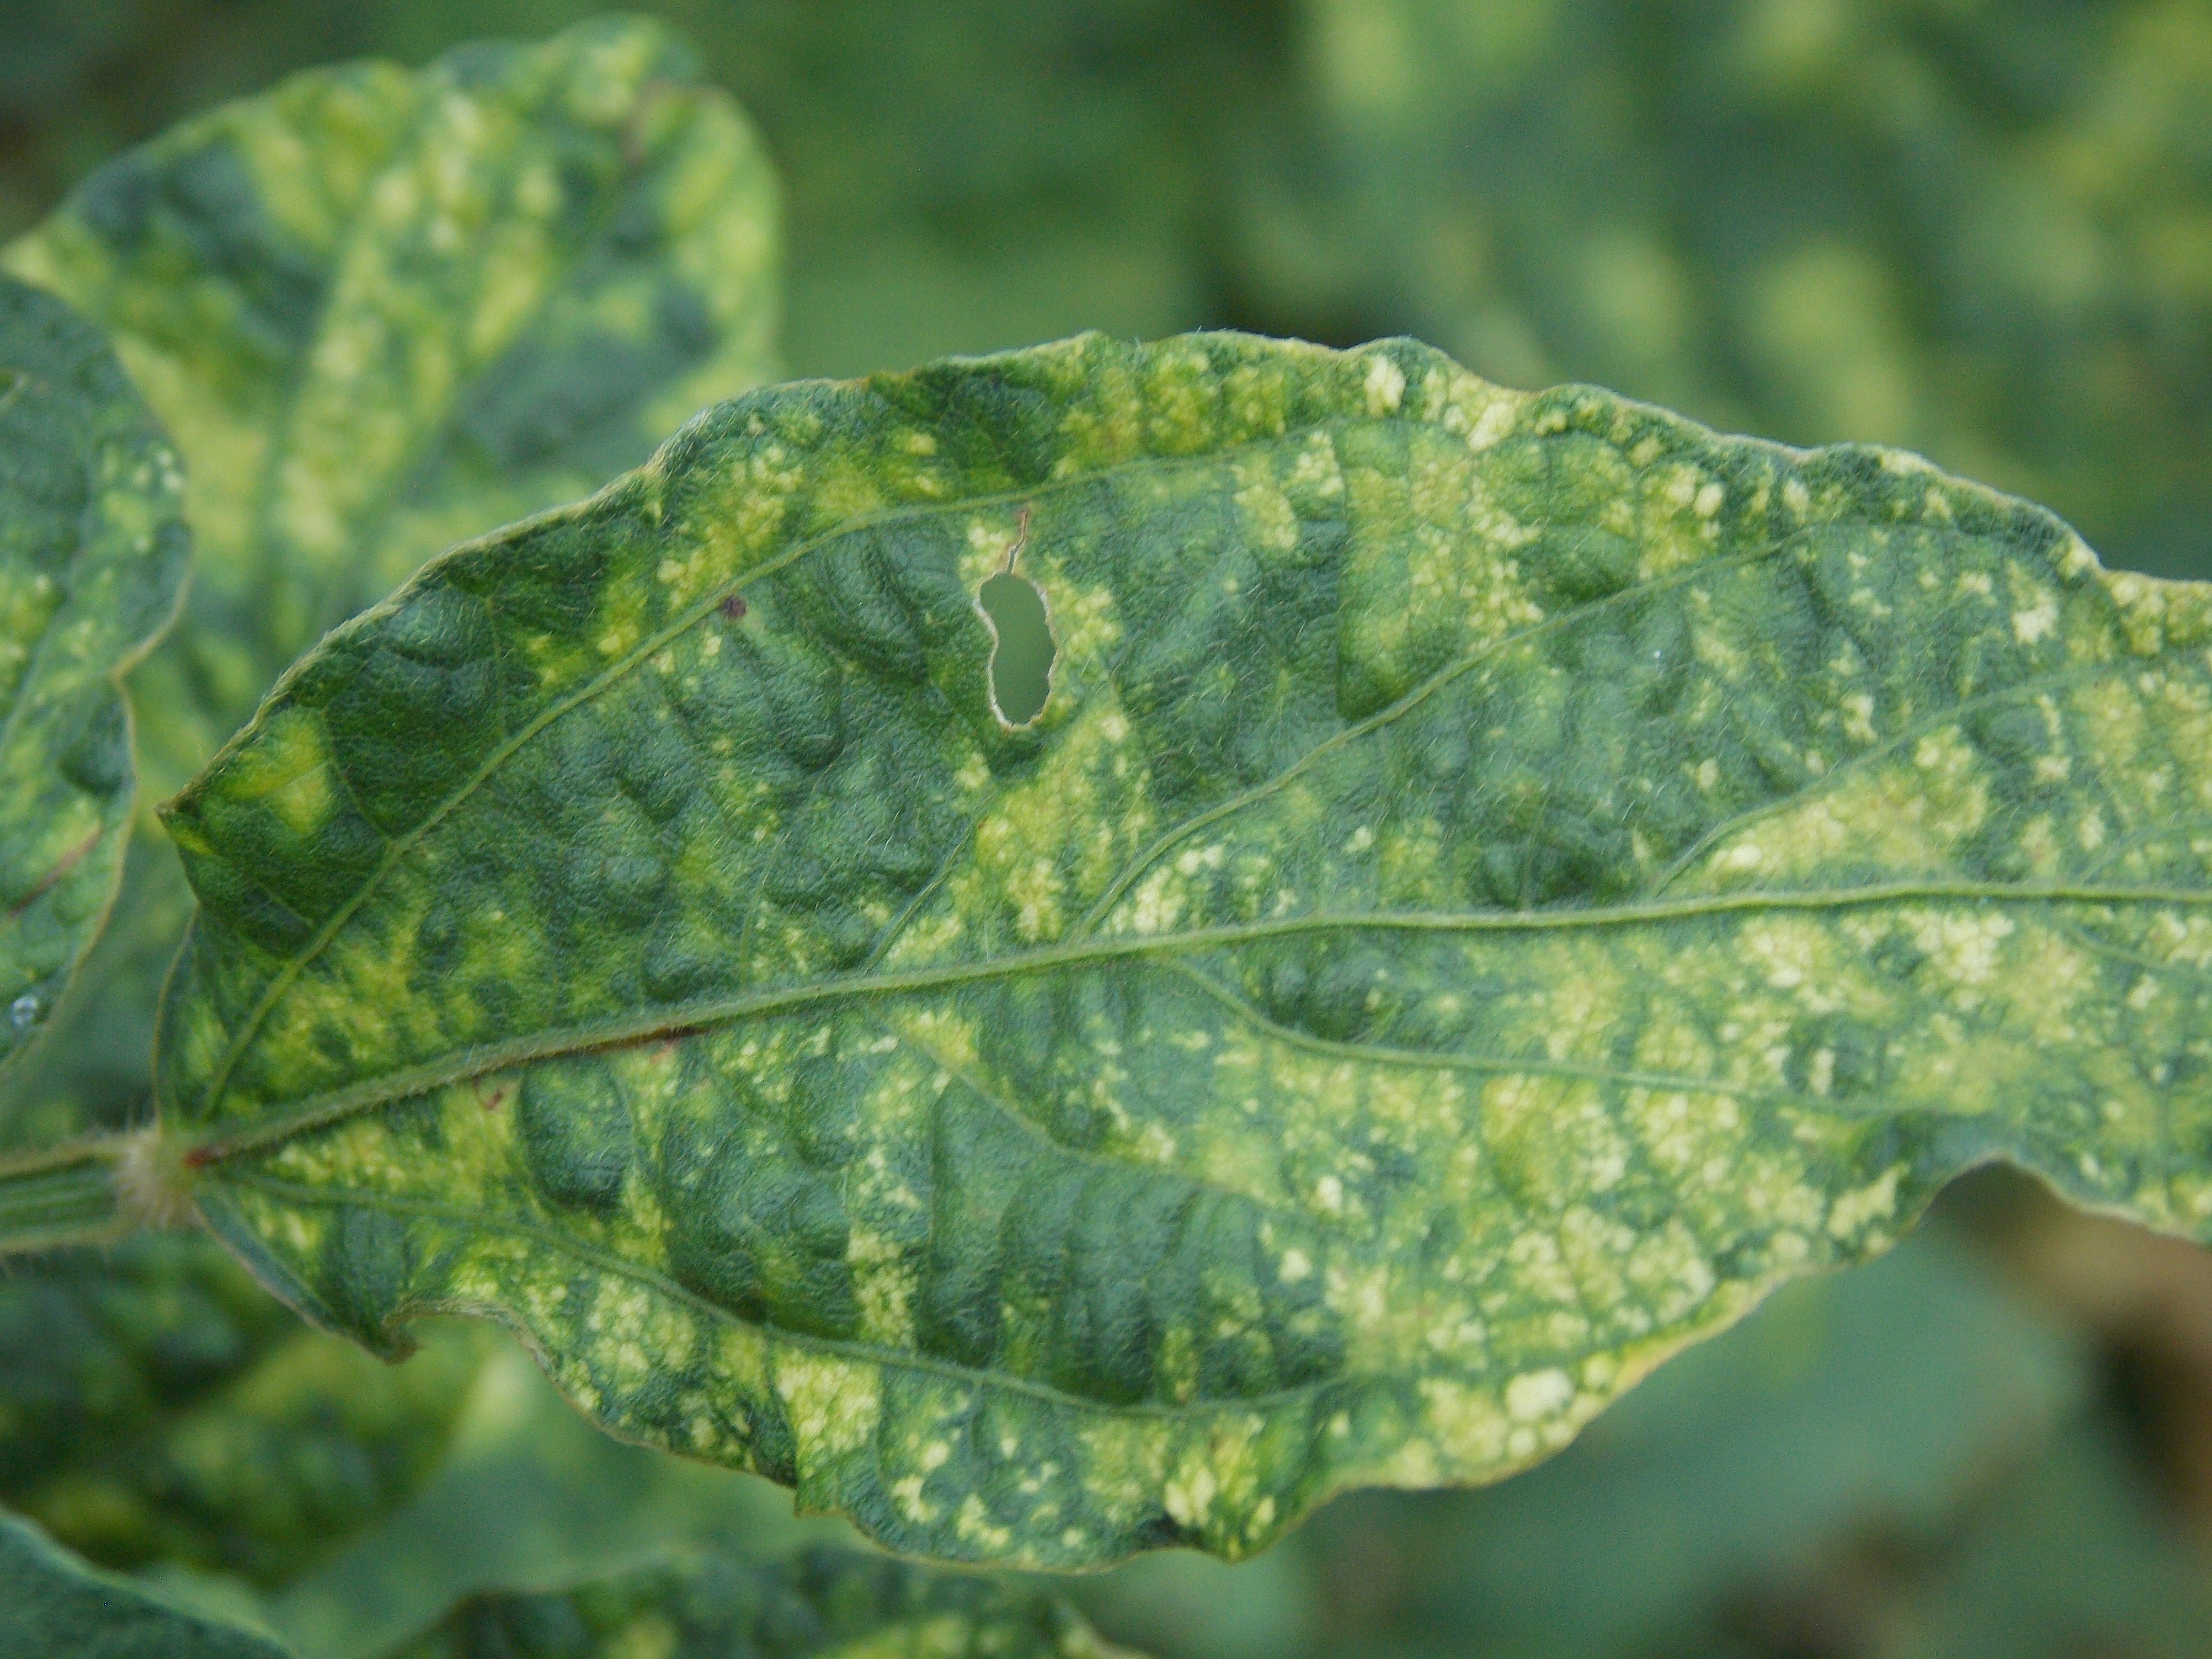
Label: Disease